Sanssouci

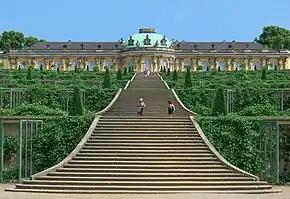
The south-facing garden façade. Frederick the Great ignored his architect's advice to place the piano nobile upon a low ground floor. As a result, the palace failed to take maximum advantage of its location. Its windows are devoid of views, and seen from its lower terraces it appears to be more of an orangery than a palace.

Sanssouci is small, with the principal block (or ) being a narrow single-storey enfilade of just ten rooms, including a service passage and staff rooms behind them. Frederick's amateur sketch of 1745 ('lillustrated above) demonstrates that his architect, Knobelsdorff, was more a draughtsman at Sanssouci than complete architect. Frederick appears to have accepted no suggestions for alteration to his plans, refusing Knobelsdorff's idea that the palace should have a semi-basement storey, which would not only have provided service areas closer at hand, but would have put the principal rooms on a raised piano nobile. This would have given the palace not only a more commanding presence, but also would have prevented the problems of dampness to which it has always been prone. However, Frederick wanted an intimate palace for living: for example, rather than scaling a large number of steps, he wanted to enter the palace immediately from the garden. He insisted on a building on the ground level, of which the pedestal was the hill: in short, this was to be a private pleasure house. His recurring theme and requirement were for a house with close connections between its style and free nature. The principal rooms, lit by tall slender windows, face south over the vineyard gardens; the north façade is the entrance front, where a semicircular was created by two segmented Corinthian colonnades.